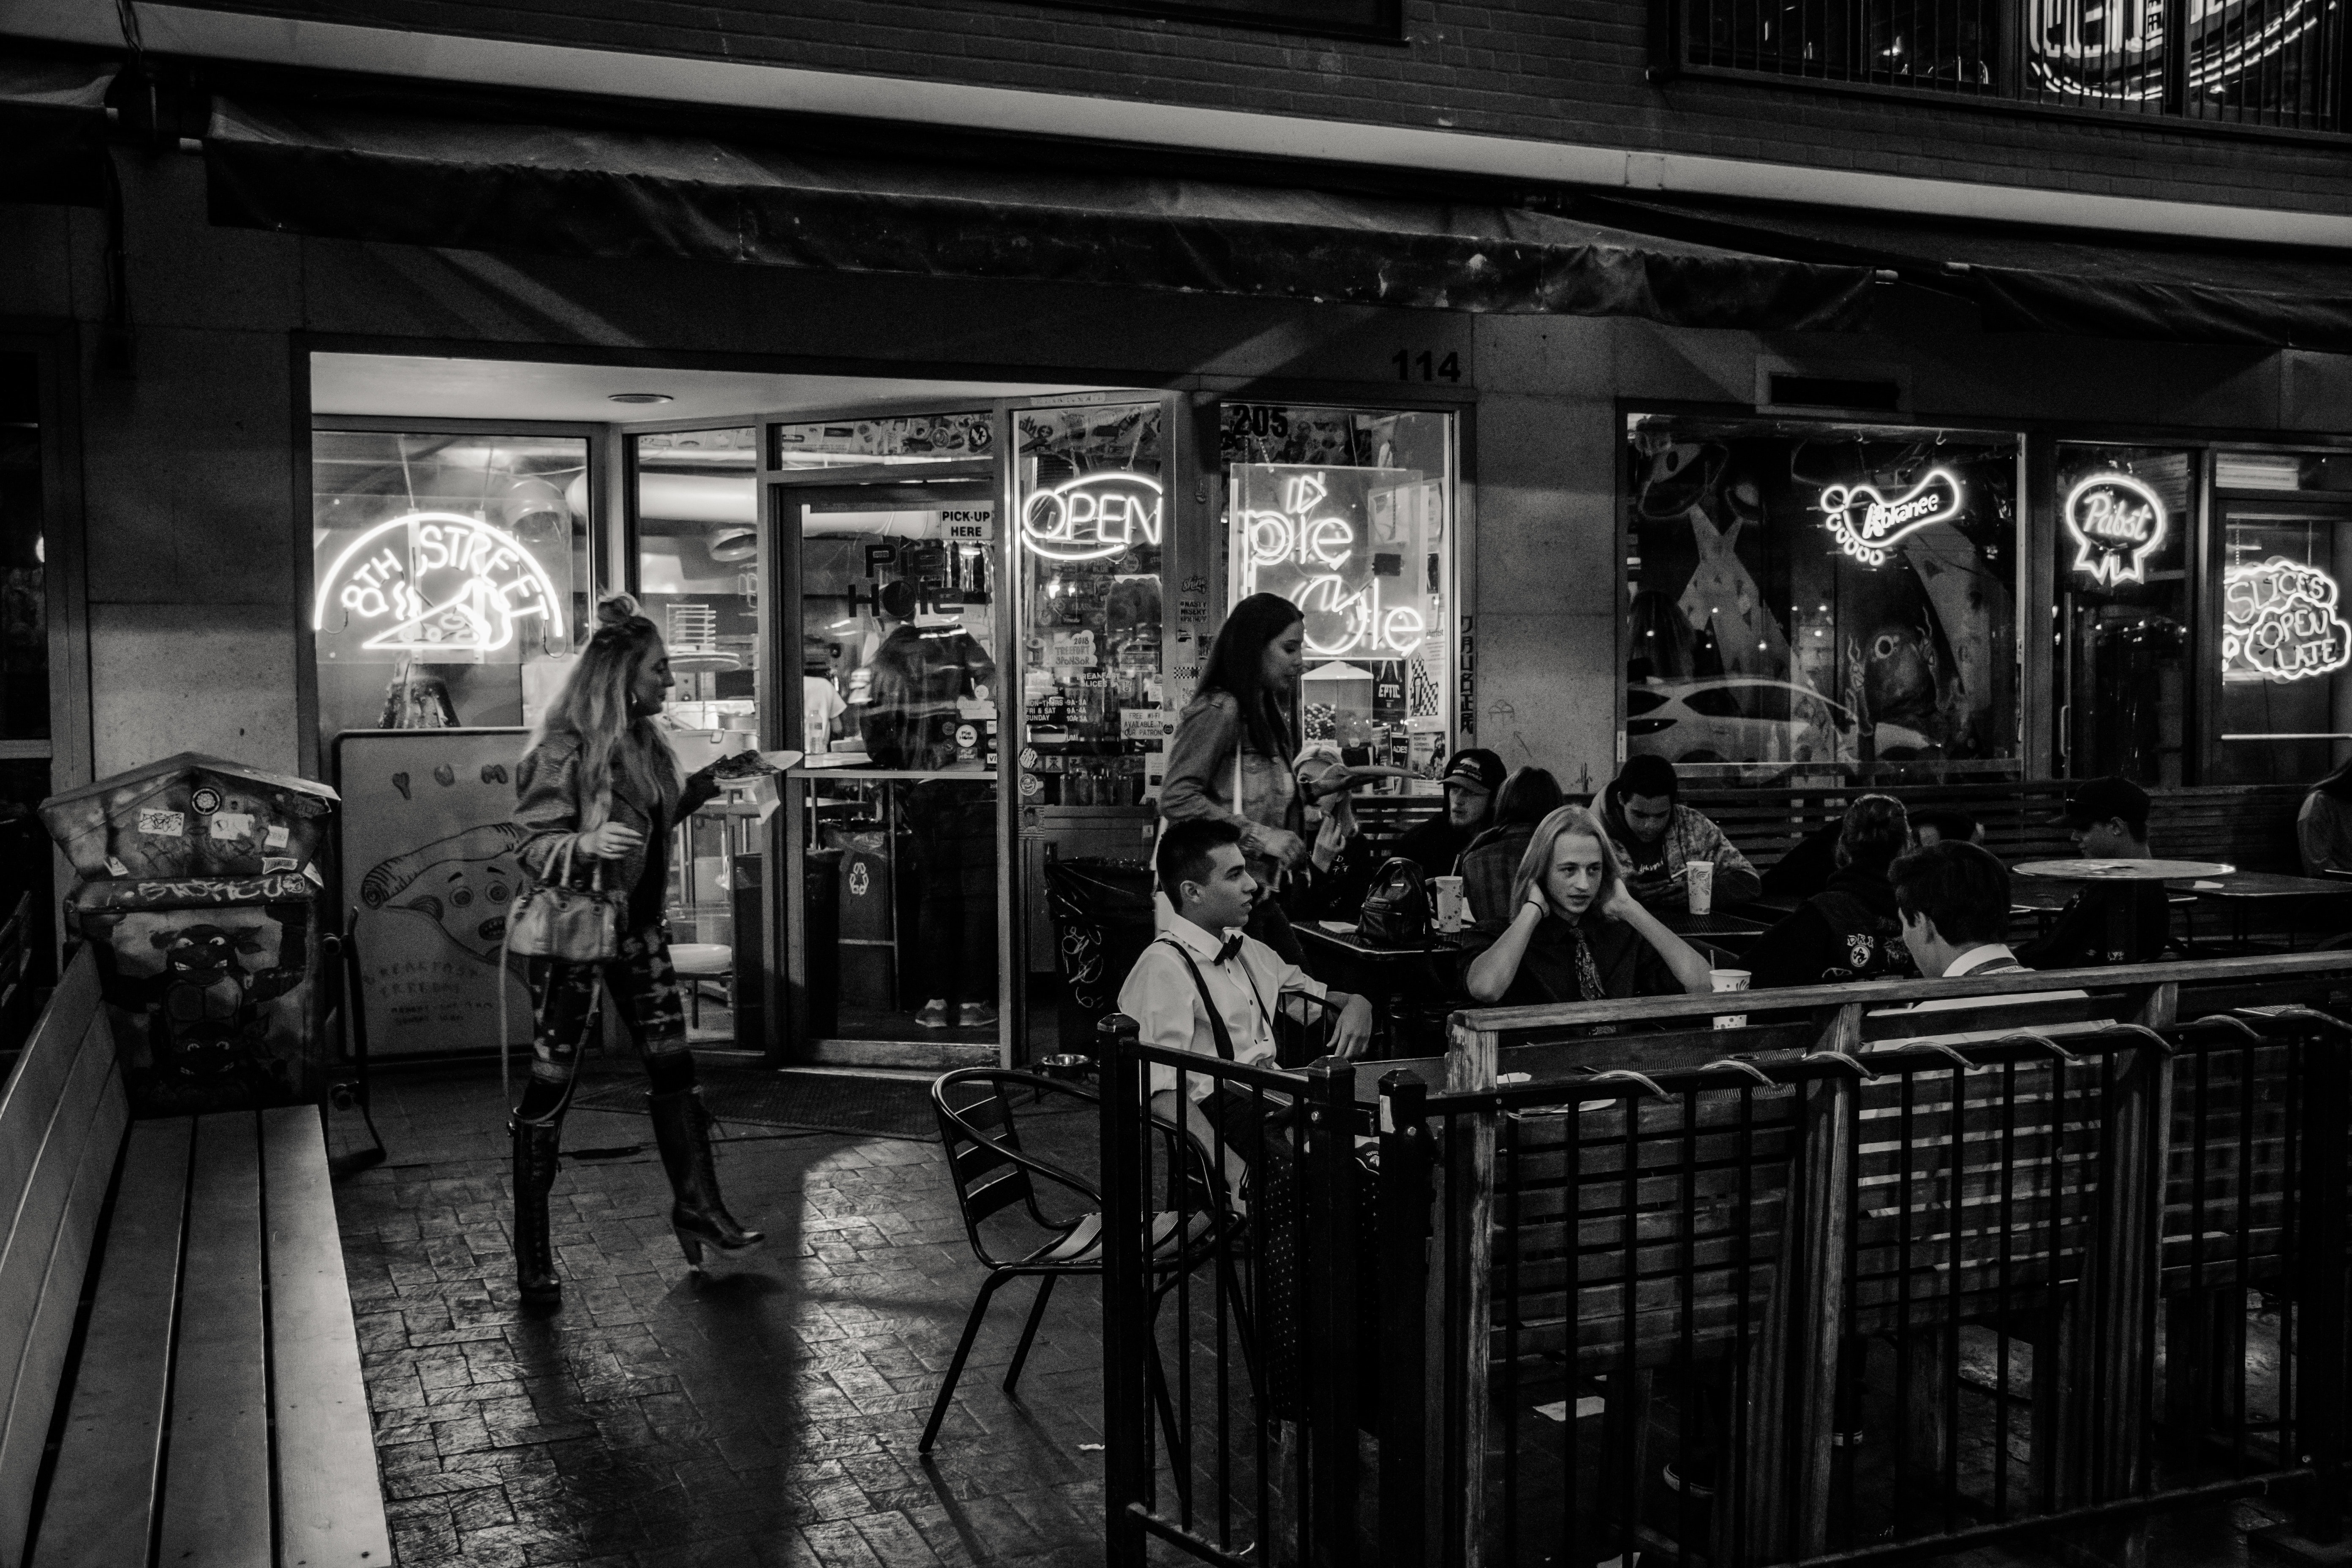
black, white, photograph, monochrome, black and white, urban area, street, monochrome photography, snapshot, photography, building, infrastructure, night, metropolitan area, city, metropolis, style, road, film noir